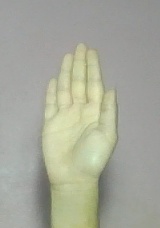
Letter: seen